Human brain

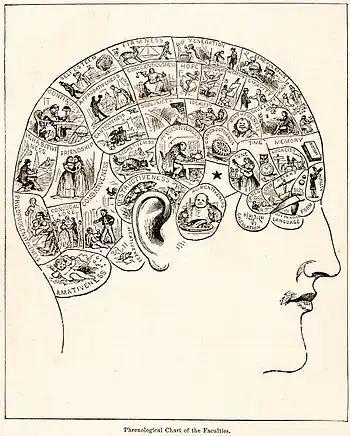
Phrenology summarised in an 1883 chart

The philosophy of the mind studies such issues as the problem of understanding consciousness and the mind–body problem. The relationship between the brain and the mind is a significant challenge both philosophically and scientifically. This is because of the difficulty in explaining how mental activities, such as thoughts and emotions, can be implemented by physical structures such as neurons and synapses, or by any other type of physical mechanism. This difficulty was expressed by Gottfried Leibniz in the analogy known as "Leibniz's Mill":